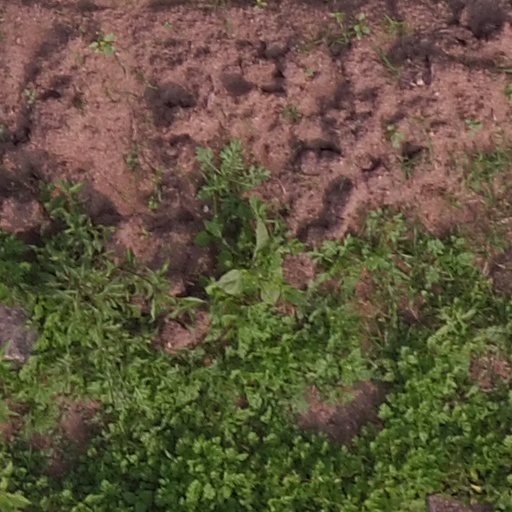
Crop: maize; corn